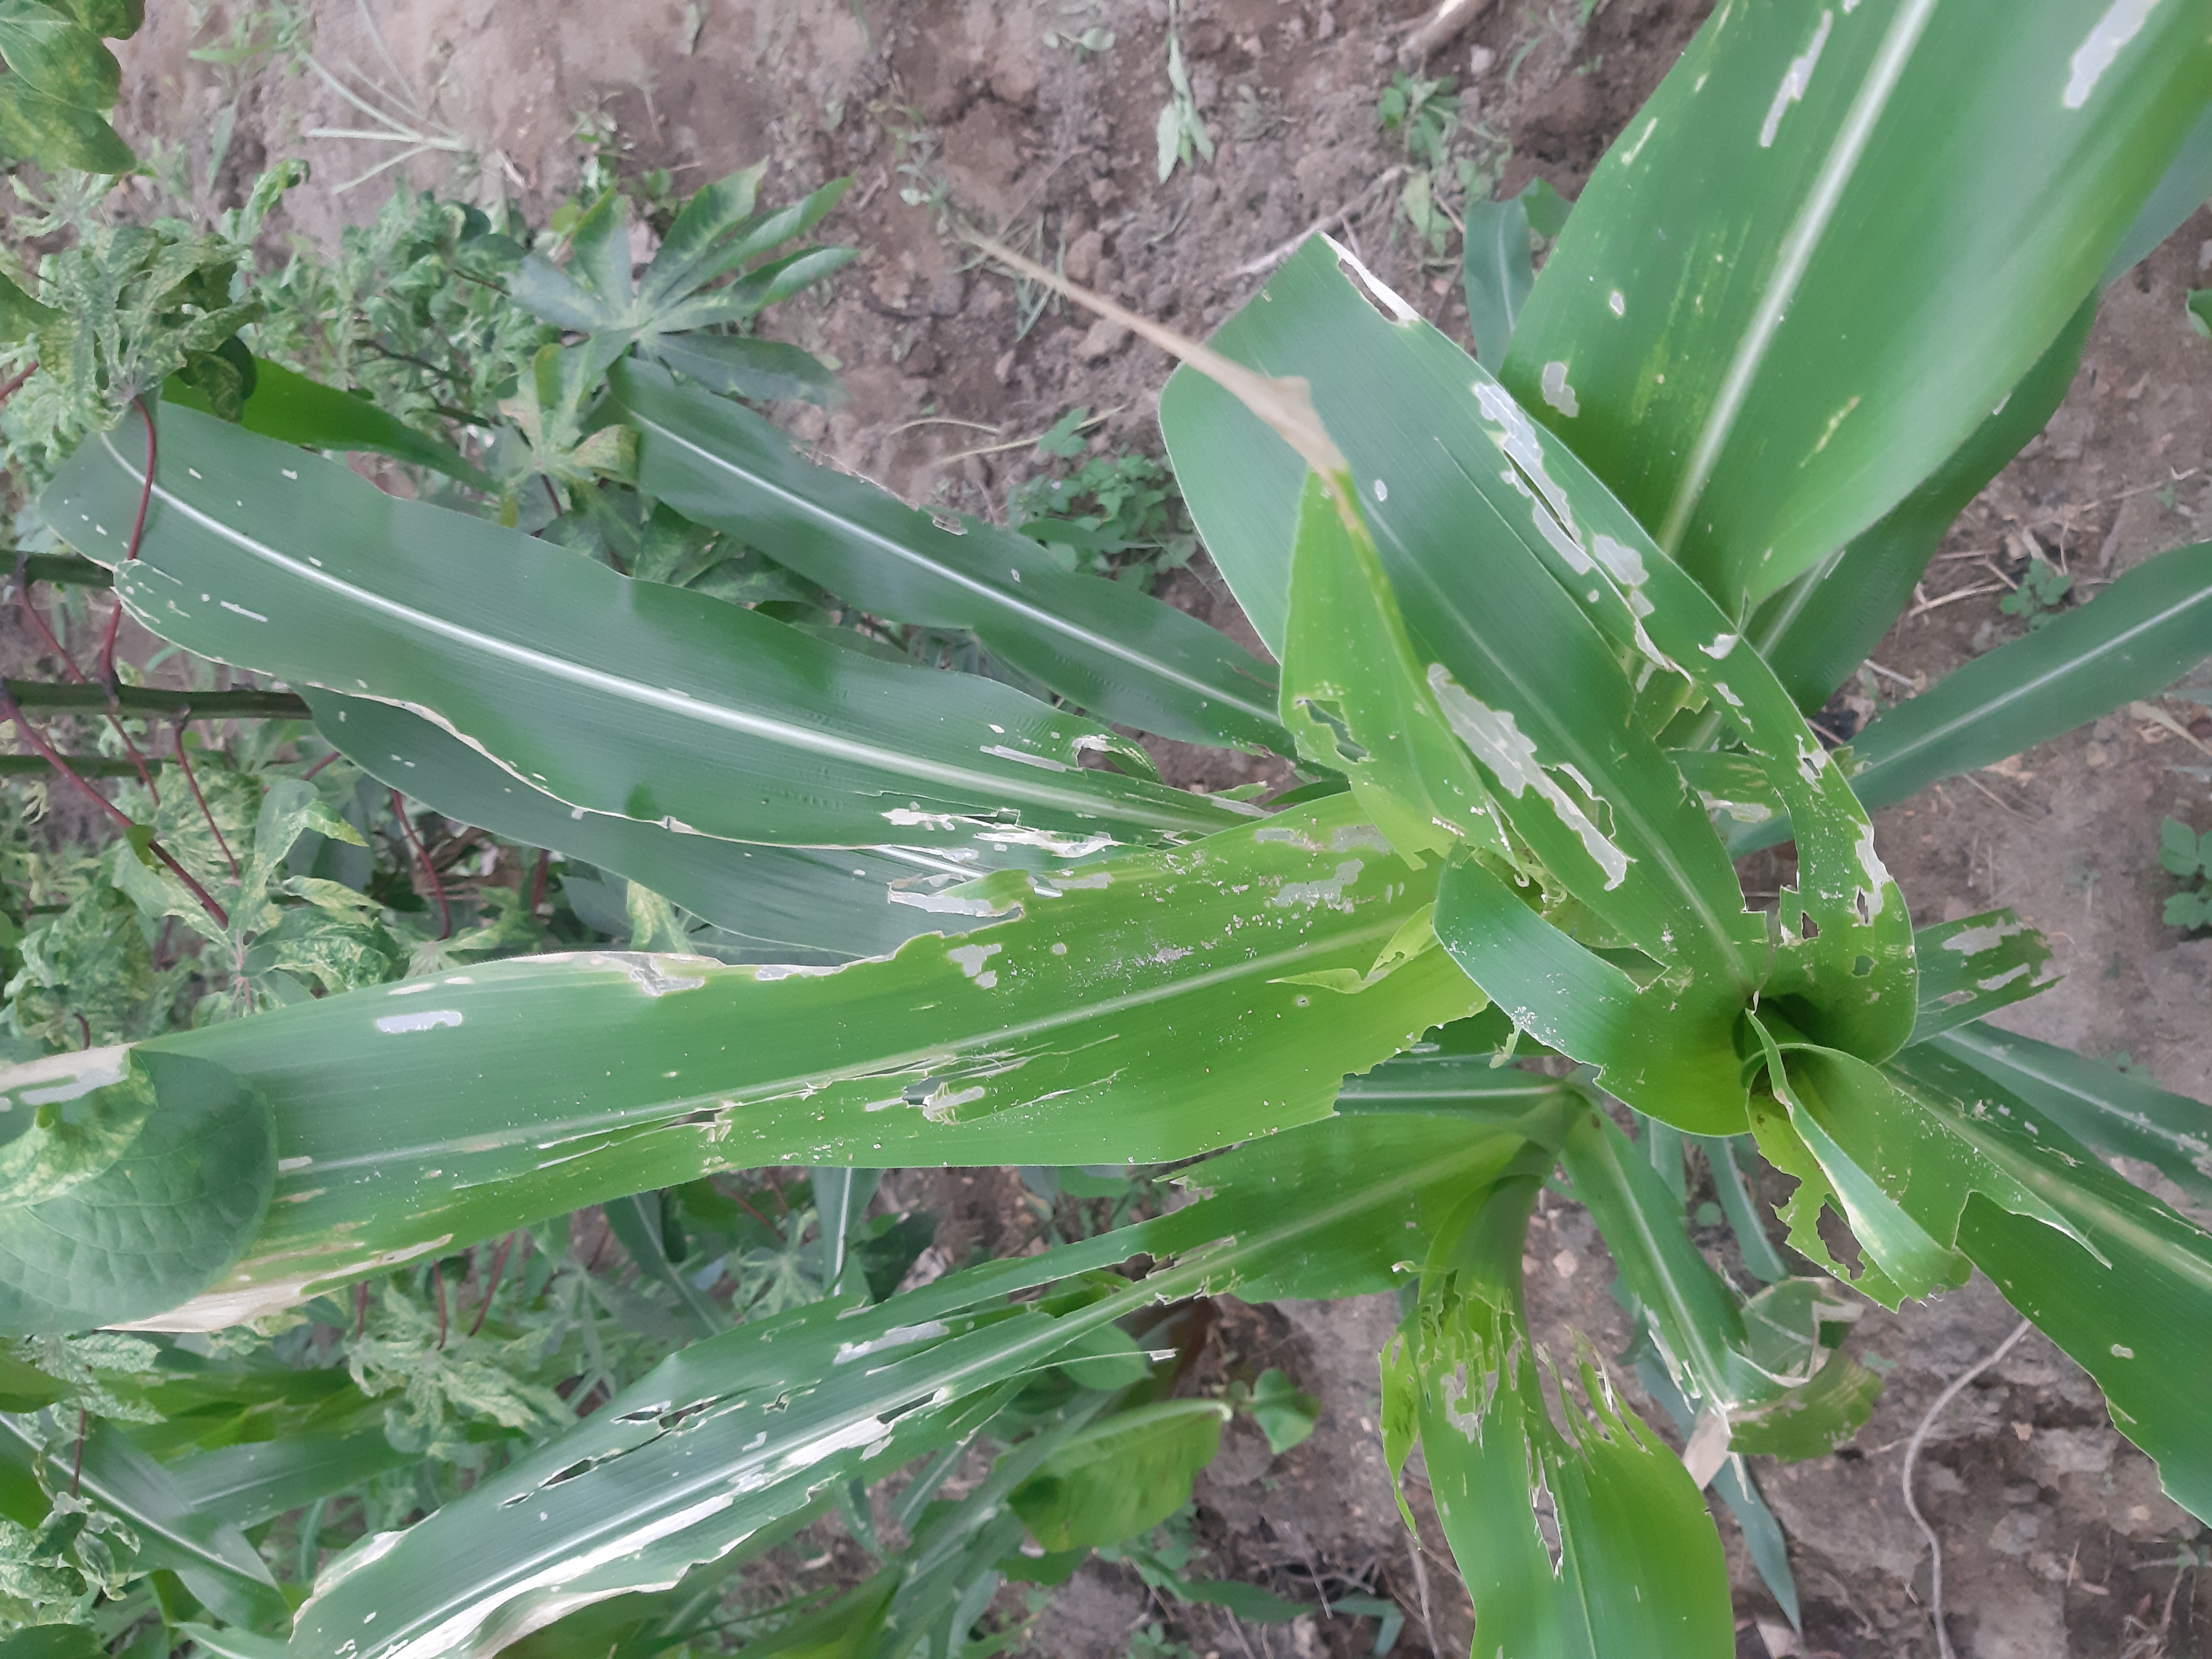
Label: spodoptera_frugiperda